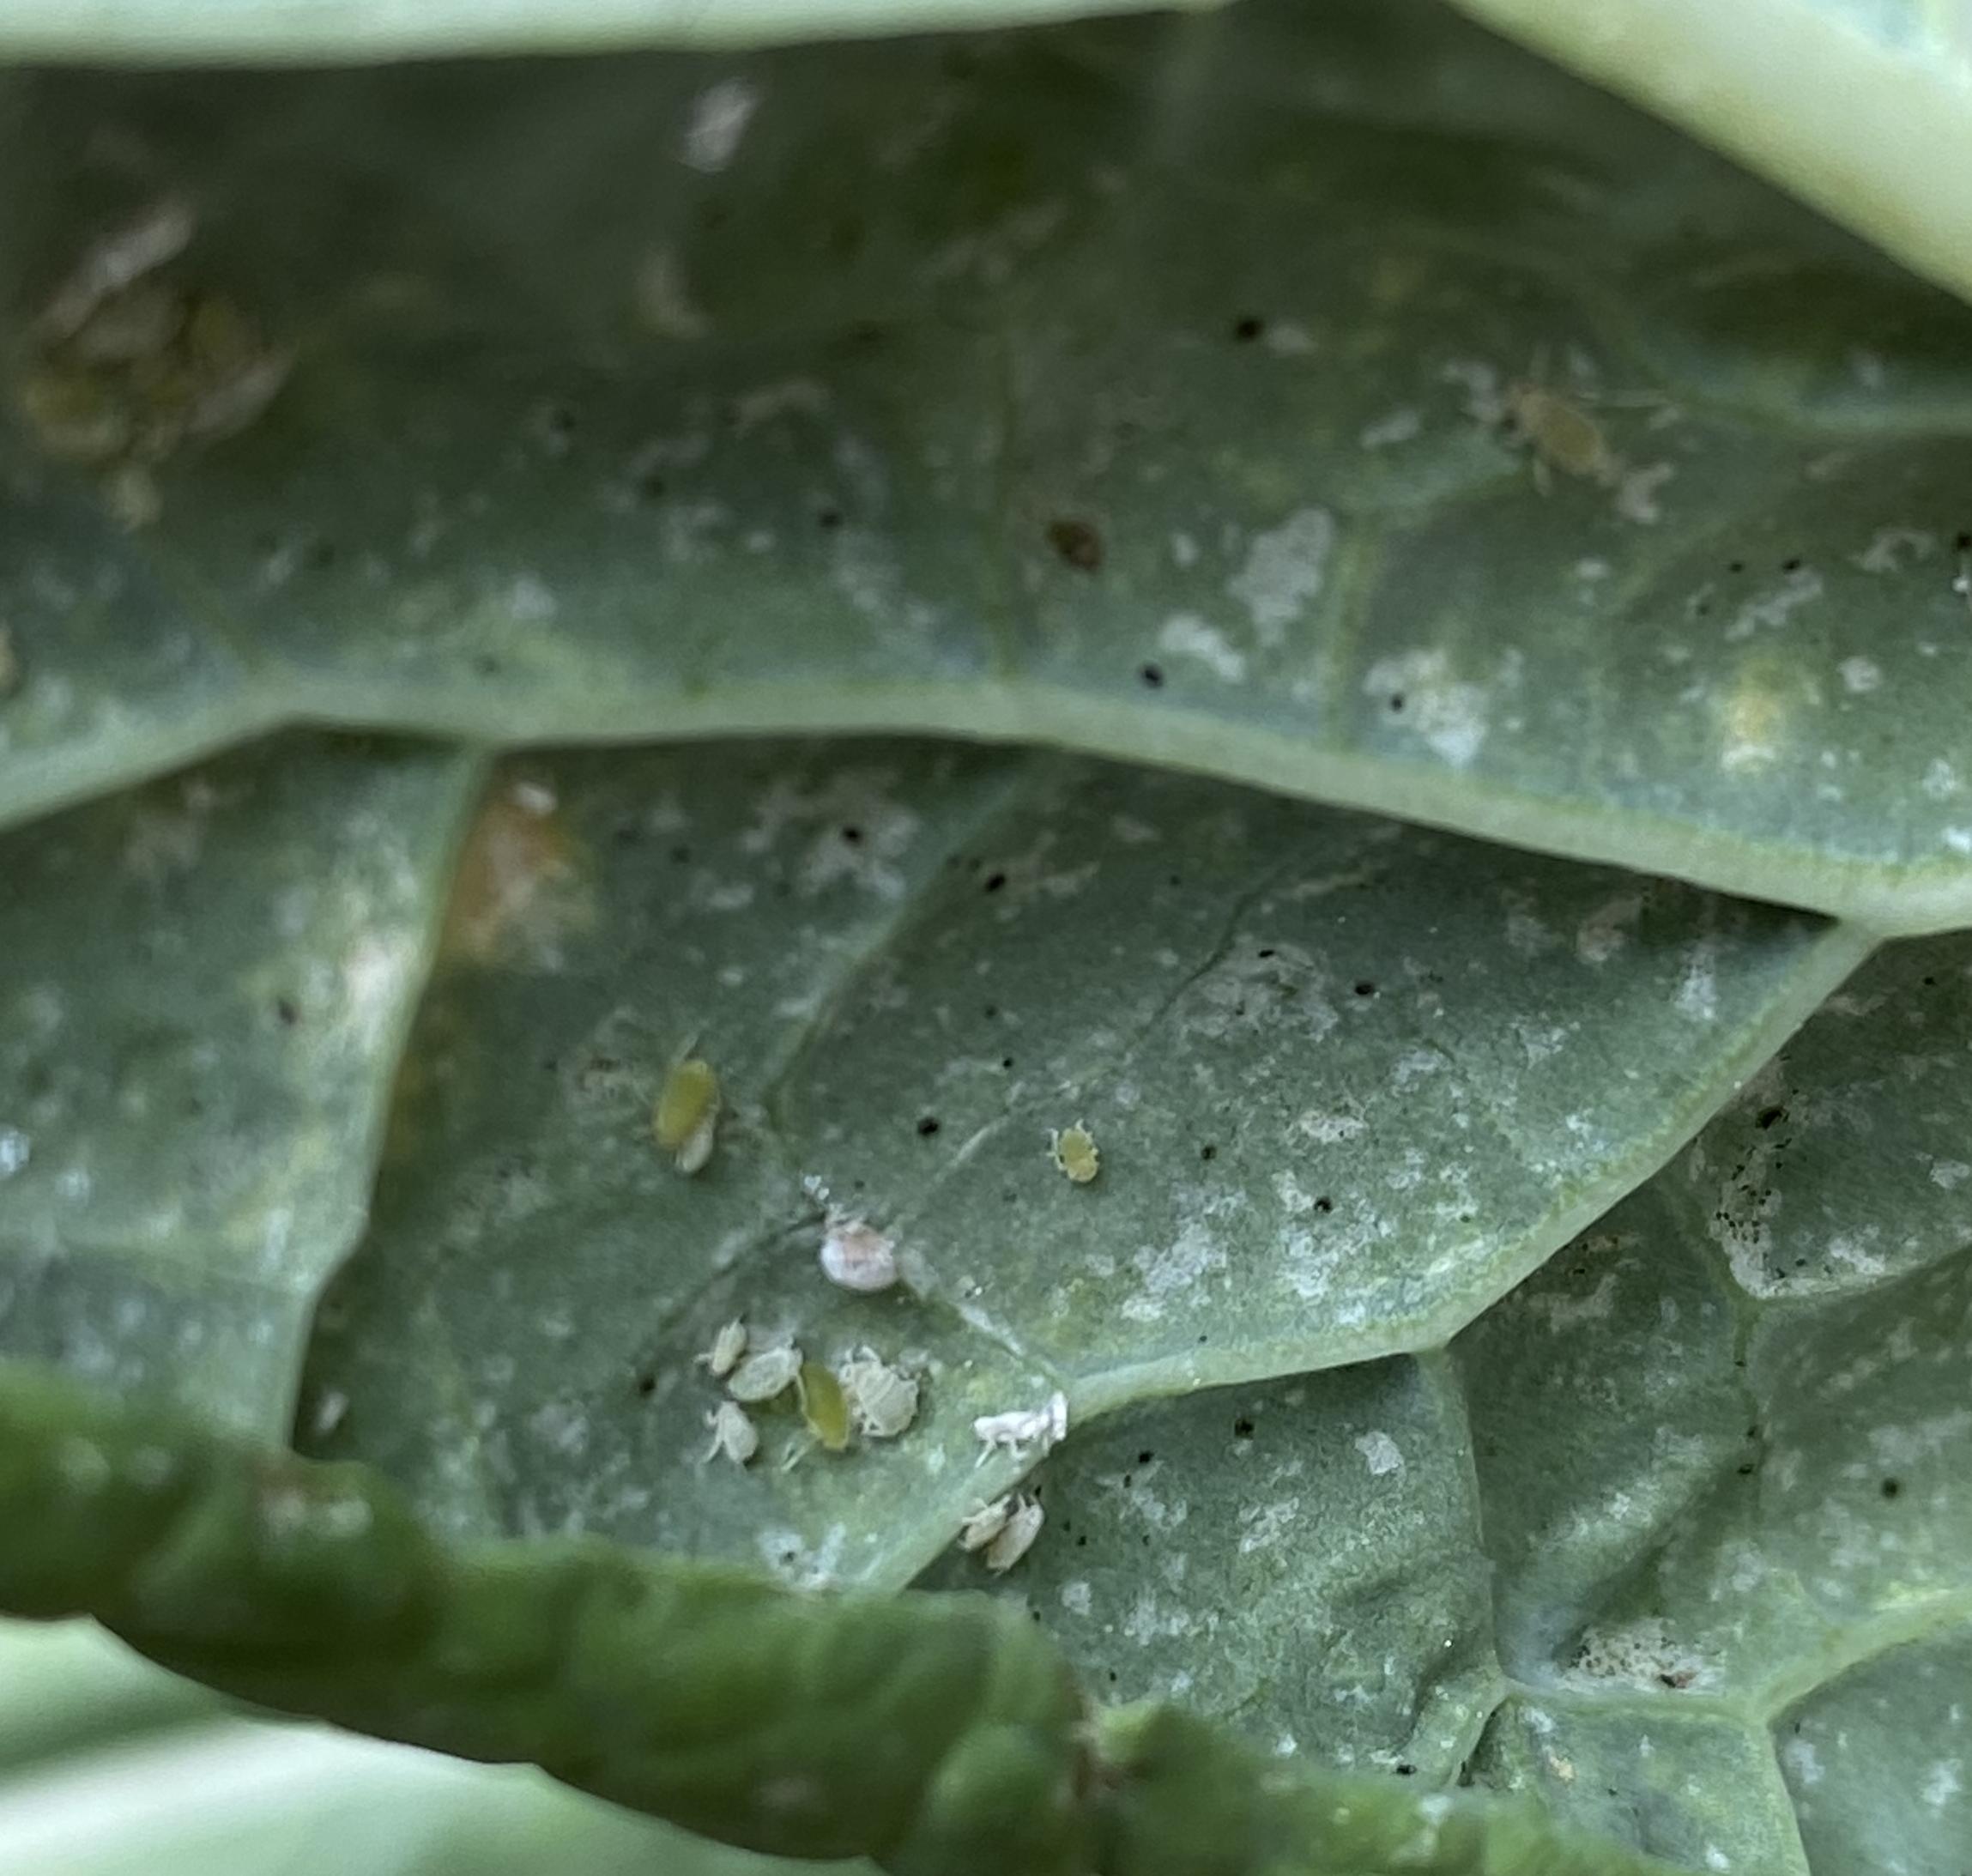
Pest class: cabbage_aphid